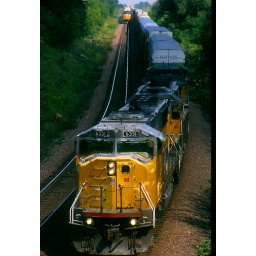
A westbound auto train gets passed by the day bird.